Thankam (film)

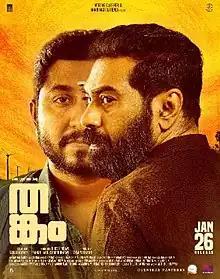
Theatrical release poster

Thankam is a 2023 Indian Malayalam-language crime film directed by Saheed Arafath and written by Syam Pushkaran. It stars Biju Menon, Vineeth Sreenivasan and Aparna Balamurali in the lead roles. The film is produced by Bhavana Studios in association with Working Class Hero and Fahadh Faasil and Friends. The film is based on an incident that happened to a jeweller in Thrissur.